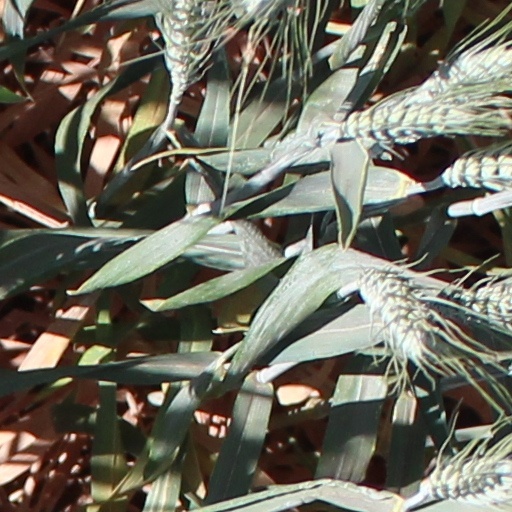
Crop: wheat